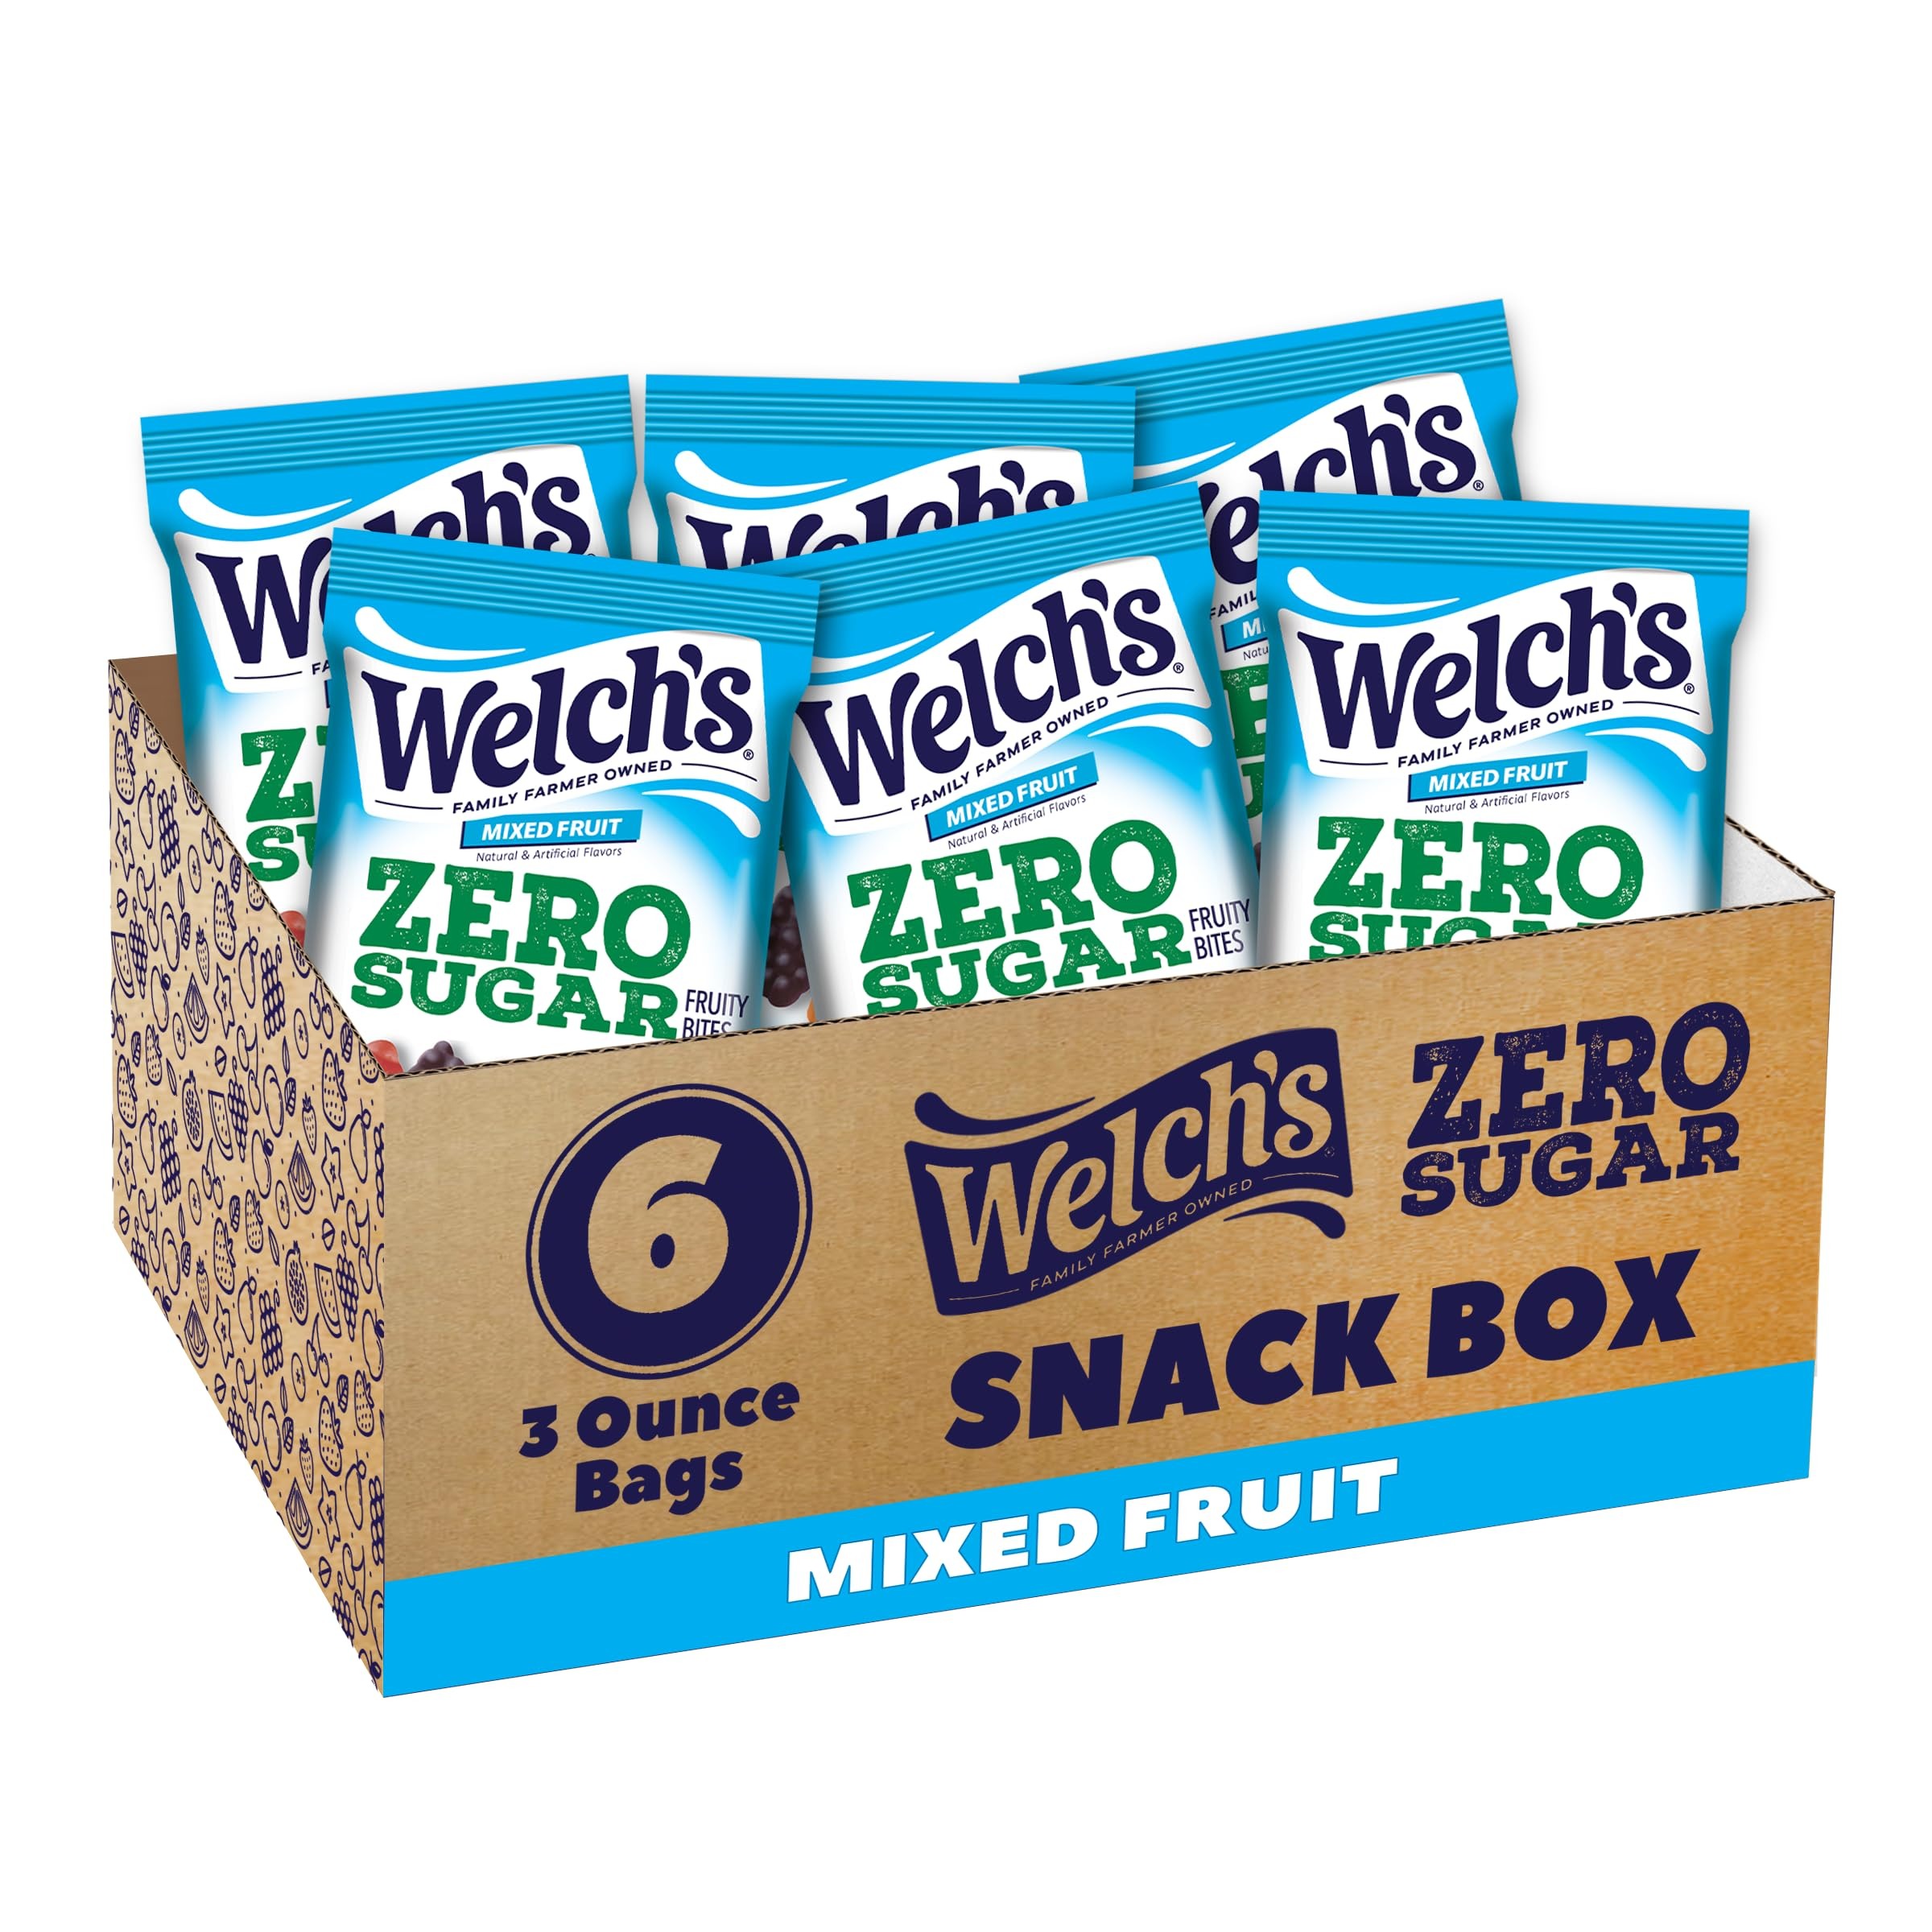
Item Name: Welch's Zero Sugar Fruity Bites, Mixed Fruit Snack Box, Gluten Free & Sugar Free Snacks, 3oz Snack Packs (Pack of 6)
Bullet Point 1: 6 CT SNACK BOX - Contains 6Ct of 3oz Snack Packs of Welch's Zero Sugar Fruity Bites in delicious Mixed Fruit flavor
Bullet Point 2: ZERO SUGAR, 25% FEWER CALORIES - These zero sugar snacks have 25% fewer calories than our original fruit snacks, making them a smart addition to any snack box or snack pack lineup.
Bullet Point 3: GLUTEN FREE, SUGAR FREE & FAT FREE – A better-for-you choice, these gluten free snacks are also sugar free, aspartame free and fat free, perfect for wellness-minded snackers.
Bullet Point 4: VERSATILE SNACKING - Ideal for the office, post-workout, or anytime cravings hit. Keep a snack box on hand for convenient, satisfying snacks on demand.
Bullet Point 5: ON THE GO ENJOYMENT - These snack packs are great for travel, commuting, outdoor activities, or busy days when you need a convenient, gluten free snack with zero sugar.
Value: 18.0
Unit: Ounce

Price: 3.99